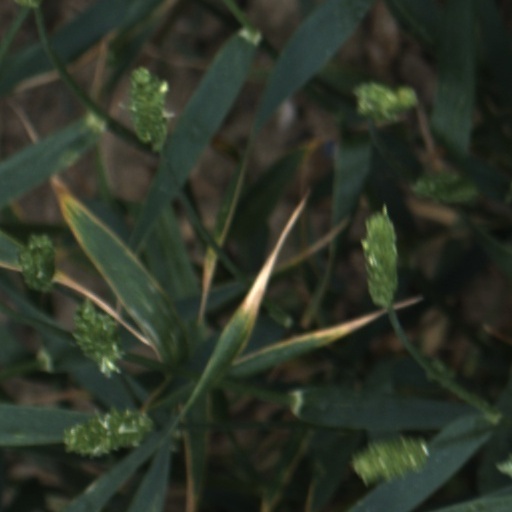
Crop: wheat